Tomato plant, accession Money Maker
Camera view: vertical (180 deg); turntable rotation: 120 degrees
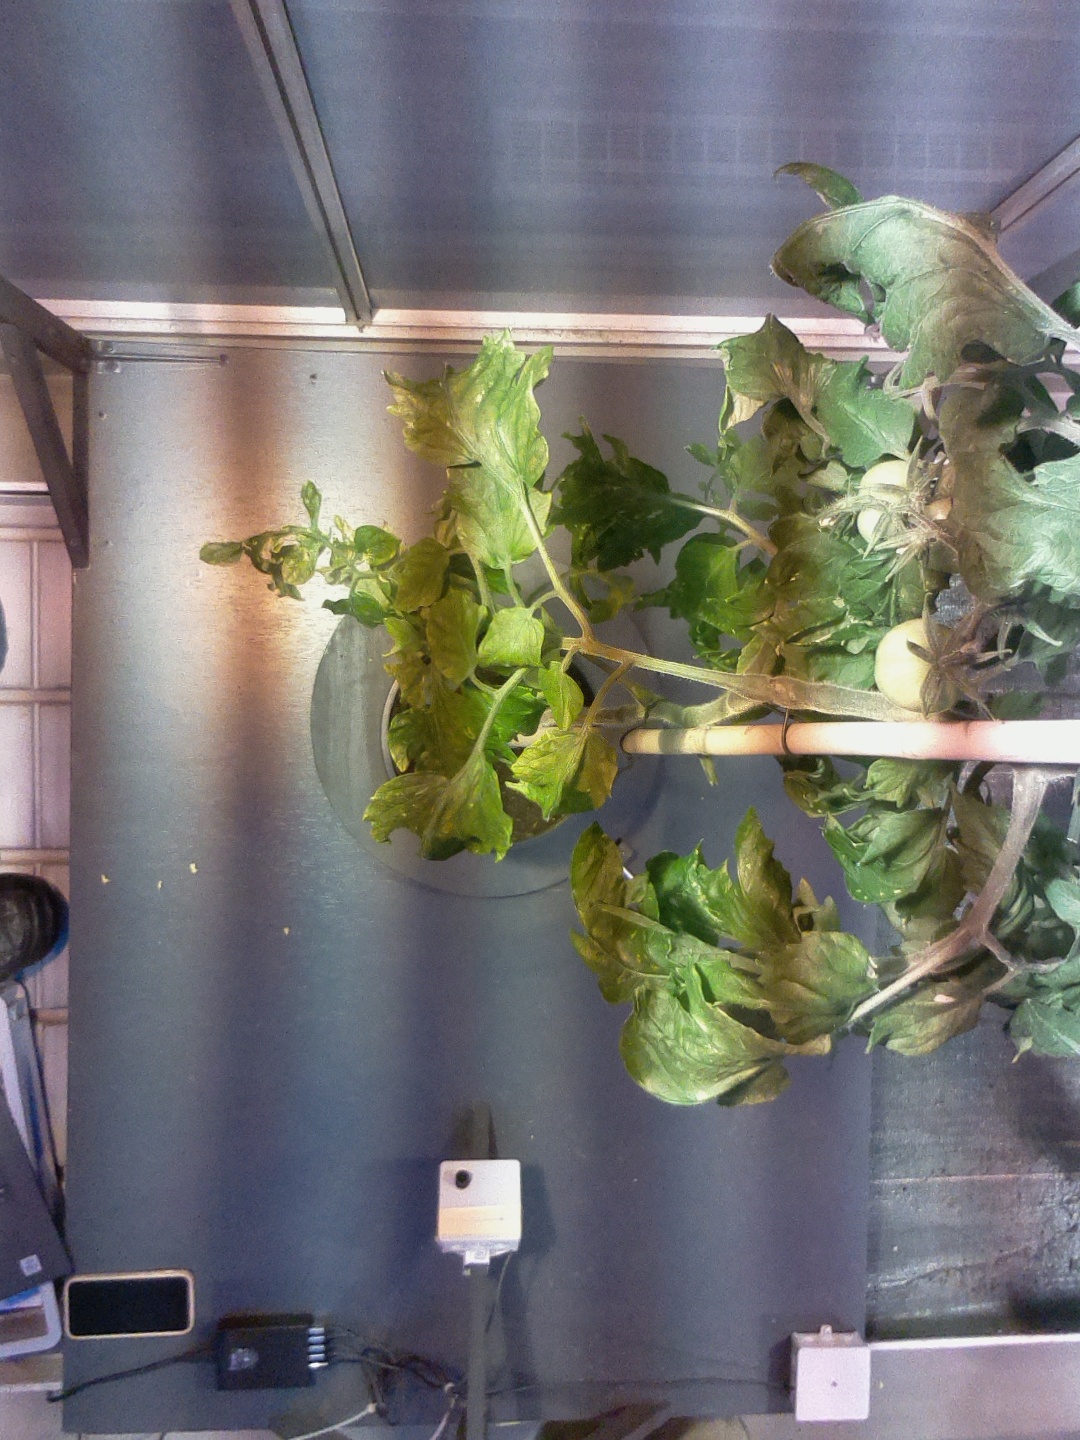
BBCH growth stage 73: 30%-40% of final fruit size